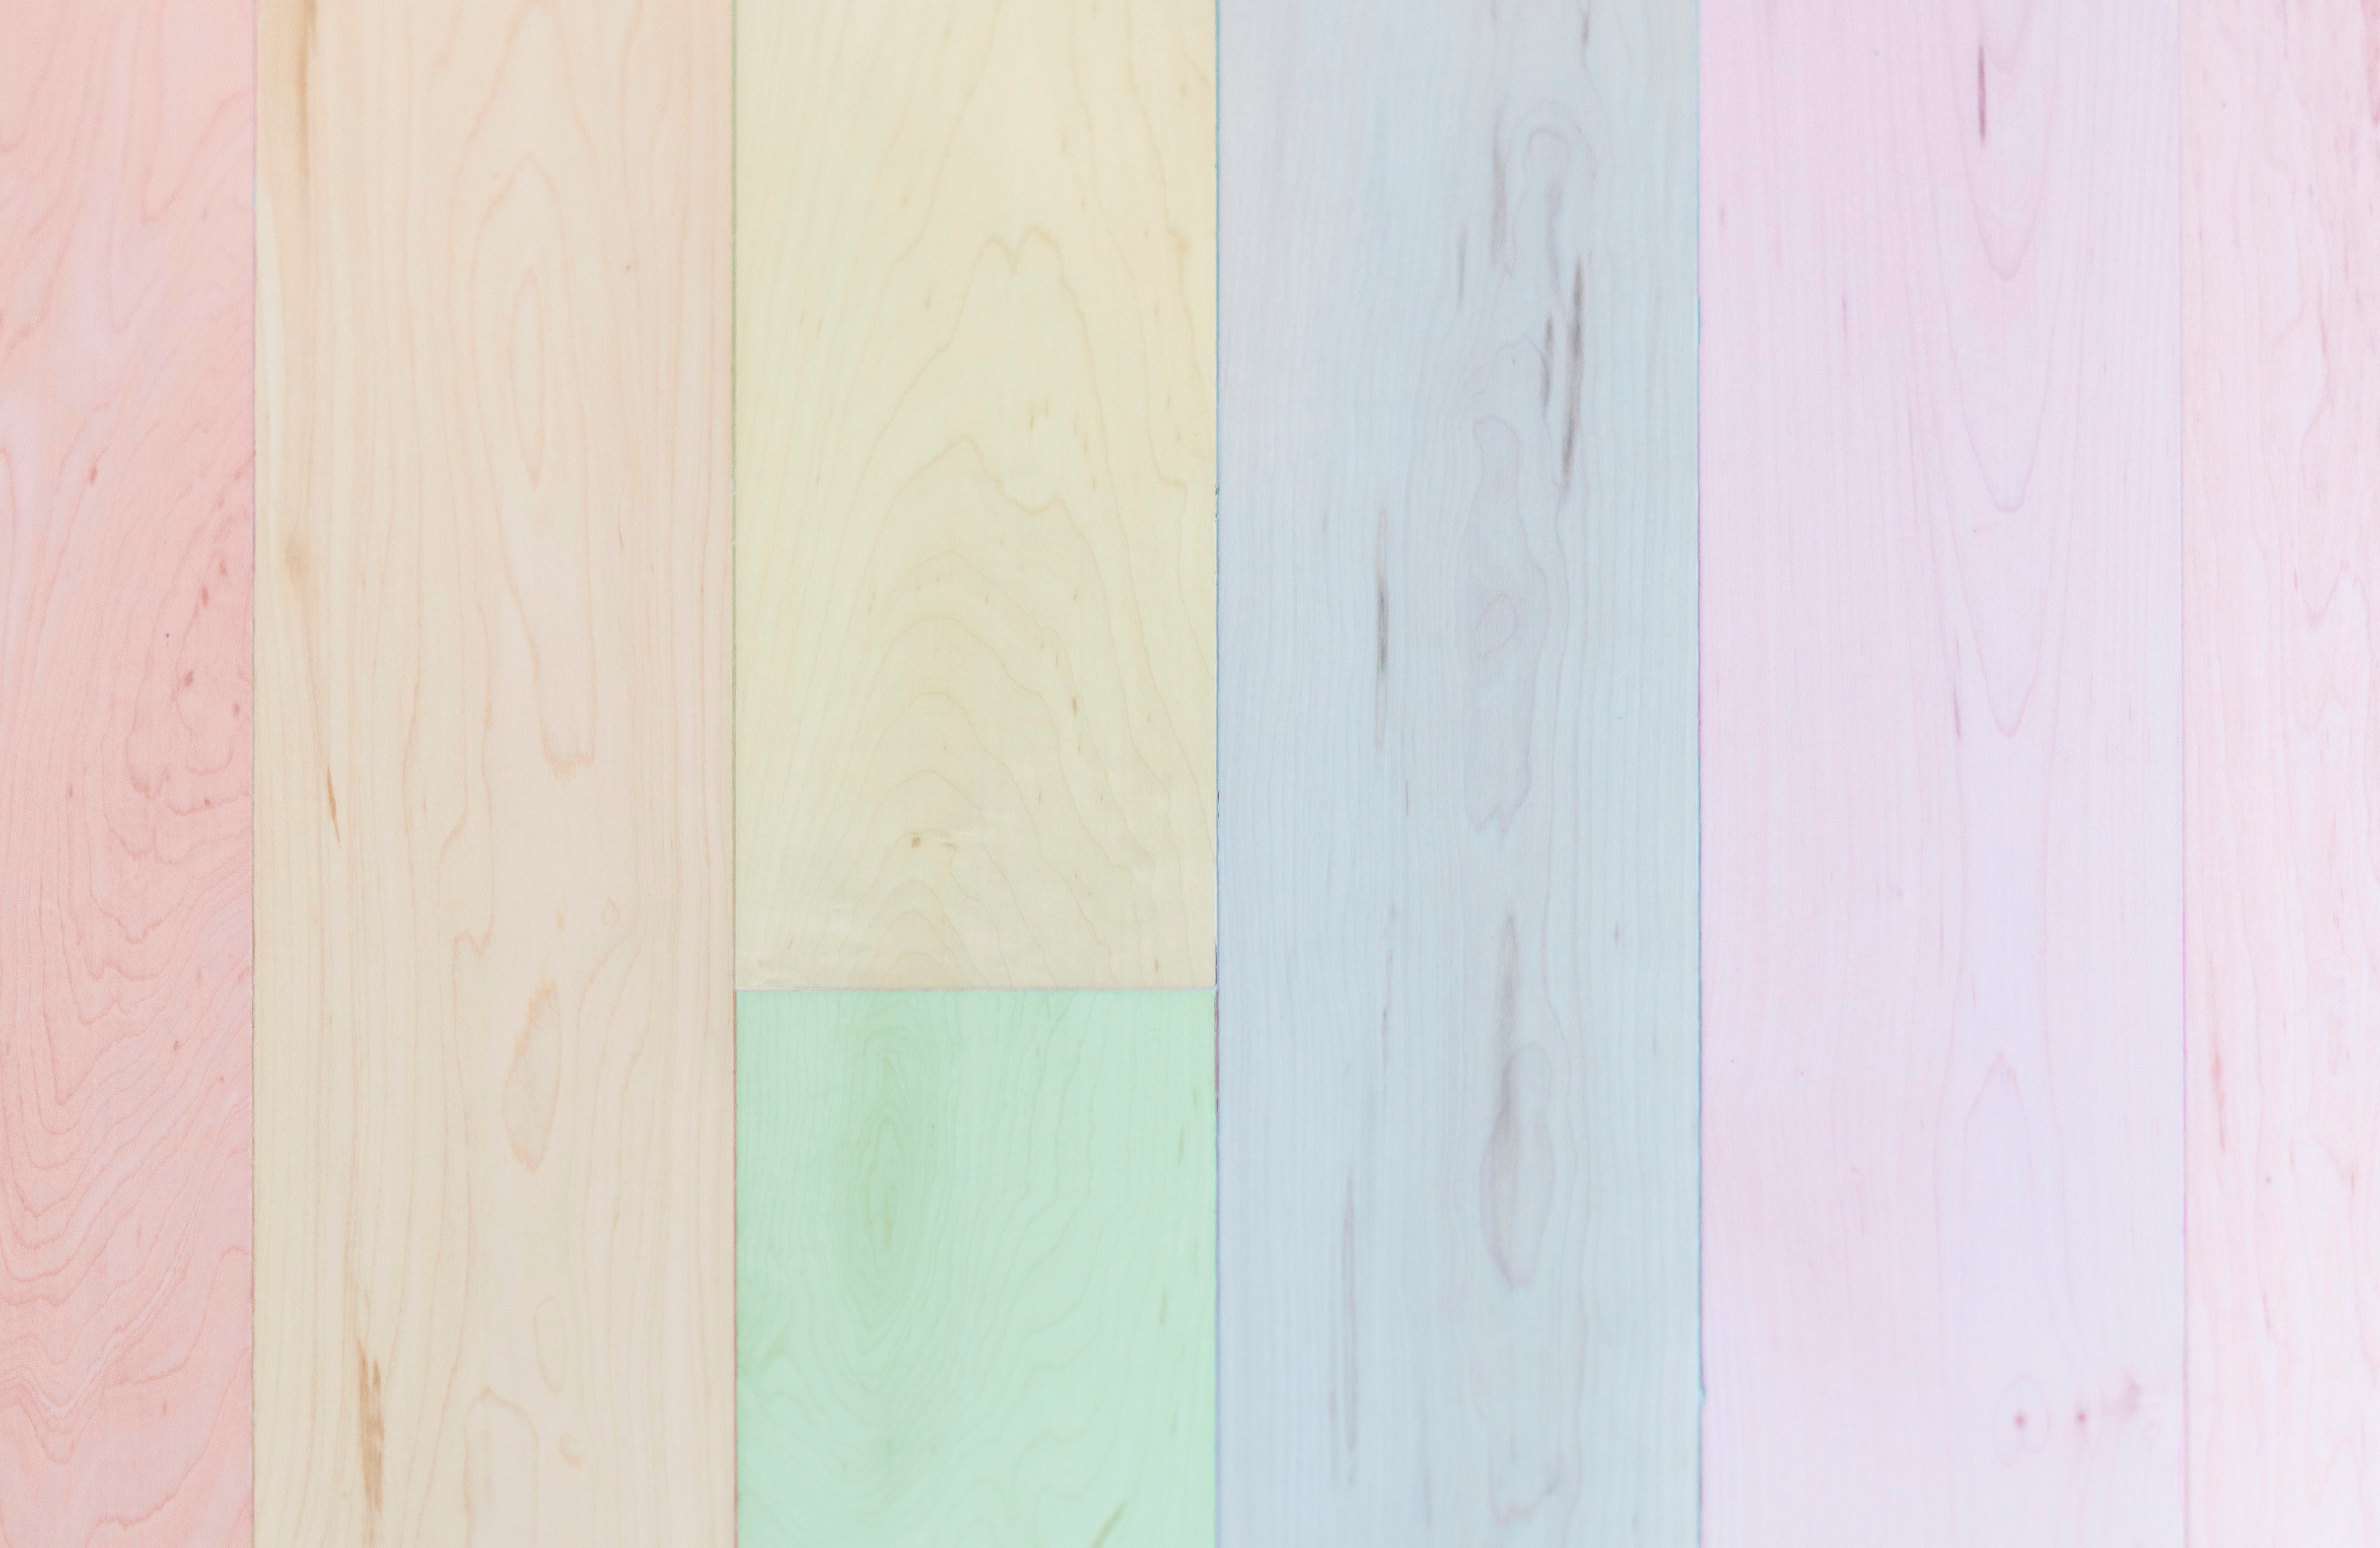
wood, pink, turquoise, line, Material property, wood stain, pattern, hardwood, wallpaper